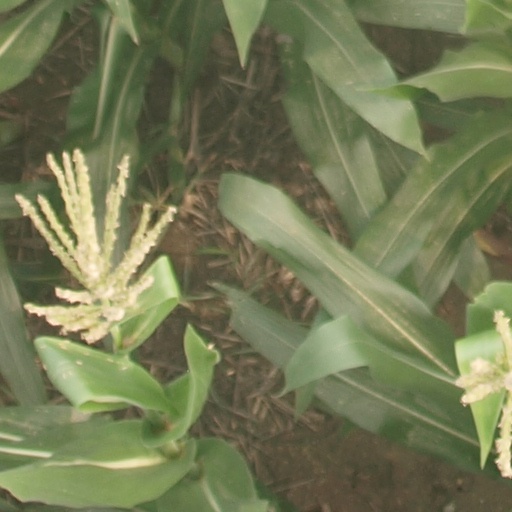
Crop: maize; corn